Nausea (novel)

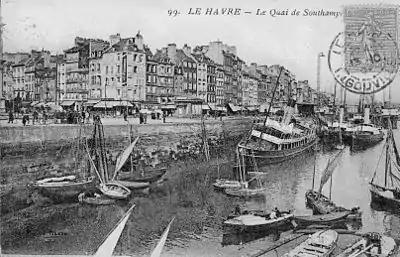
Le Havre: Quai de Southampton in the 1920s

Like many Modernist novels, "La Nausée" is a "city-novel", encapsulating experience within the city. It is widely assumed that Bouville in the novel is a fictional portrayal of Le Havre, where Sartre was living and teaching in the 1930s as he wrote it.